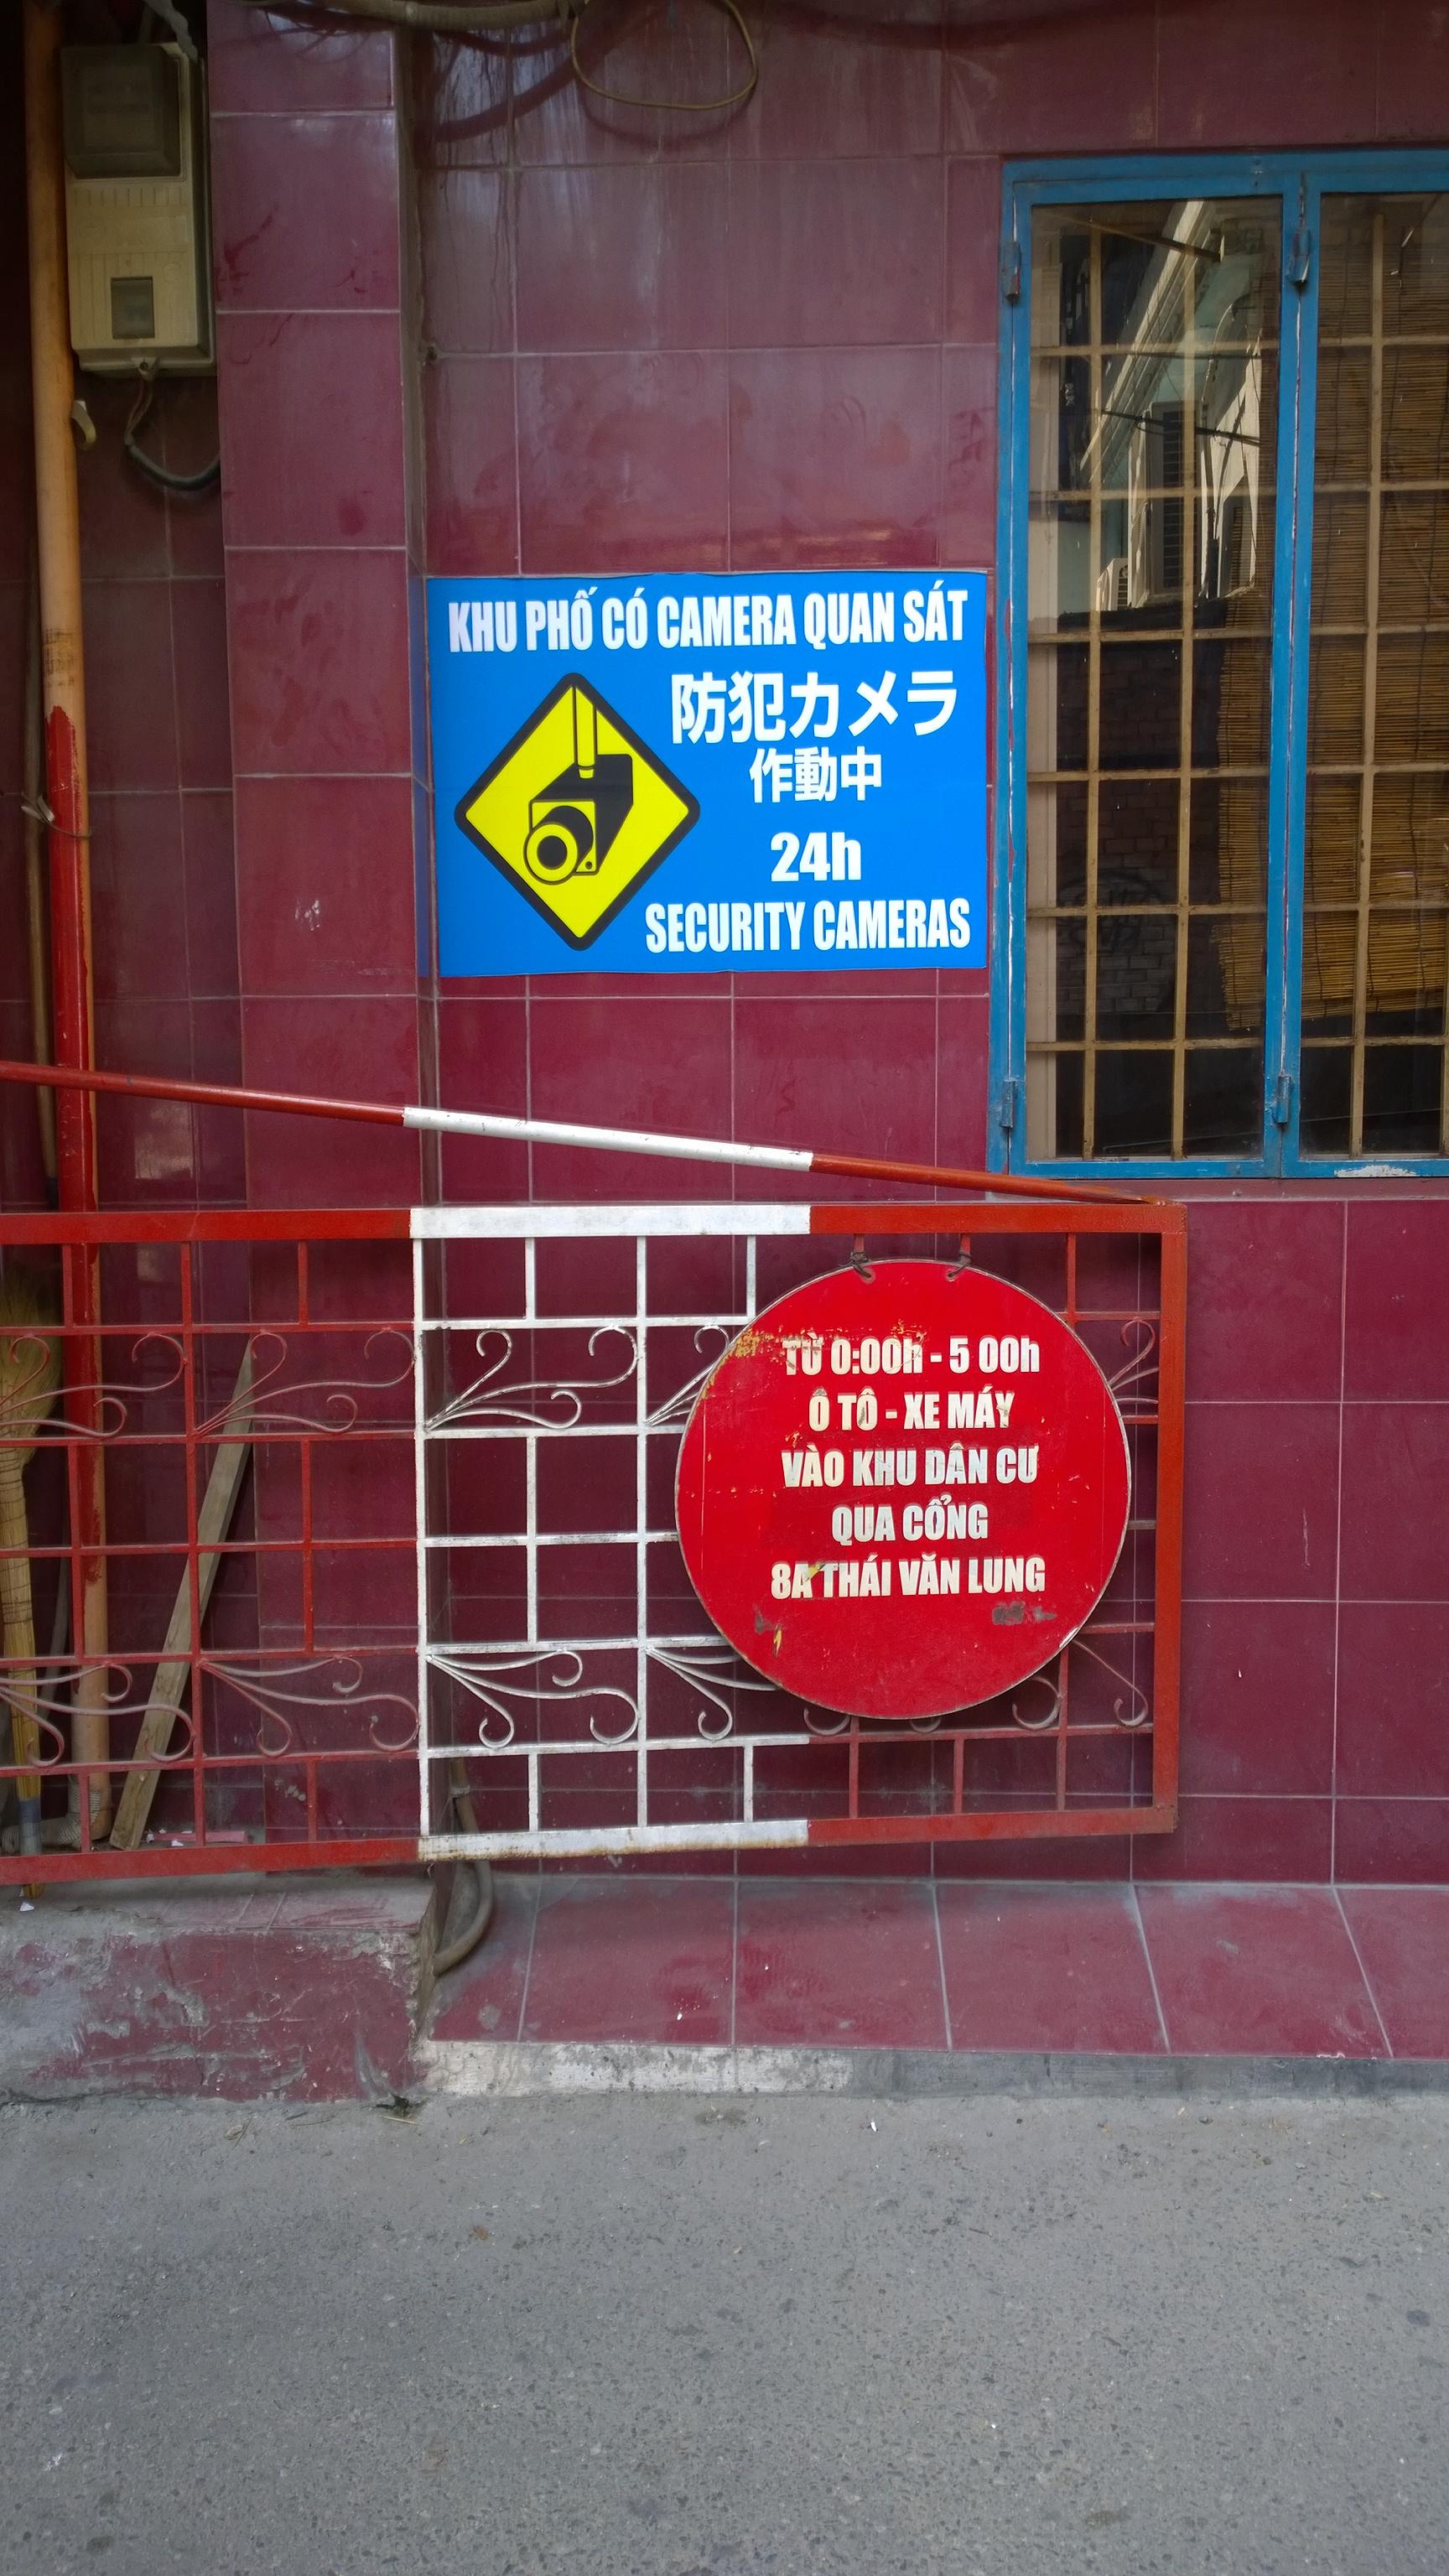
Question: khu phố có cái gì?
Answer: có camera quan sát